Frederic W. H. Myers

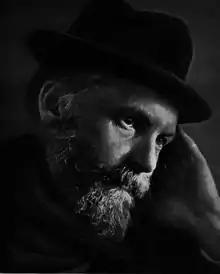
Myers

Myers was interested in psychical research and was one of the founding members of the Society for Psychical Research (SPR) in 1883. He became the President in 1900. Myers psychical ideas and theory of a subliminal self did not impress contemporary psychologists. Psychologists who shared an interest in psychical research such as Théodore Flournoy and William James were influenced by Myers. However, according to historian Janet Oppenheim "not even all Myer's colleagues at the SPR accepted his hypotheses."